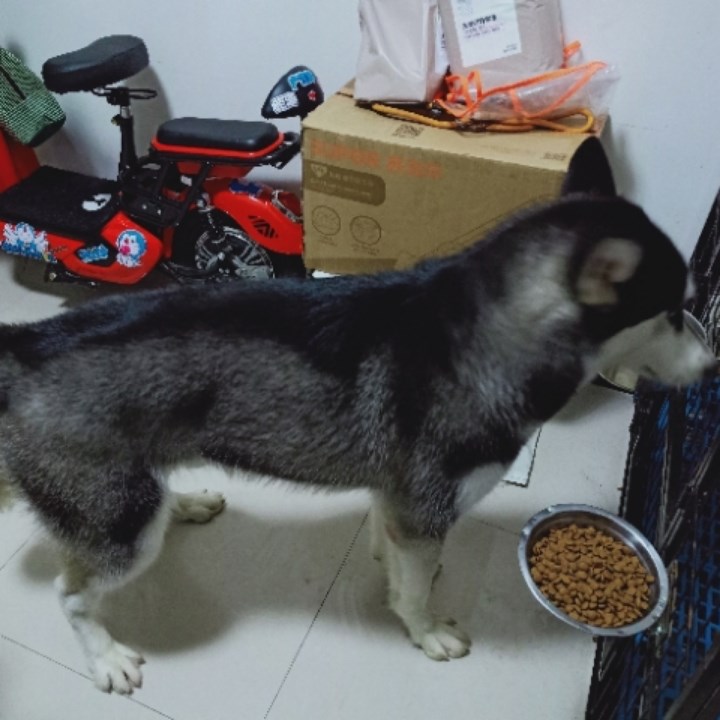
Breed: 1160-n000003-Siberian_husky